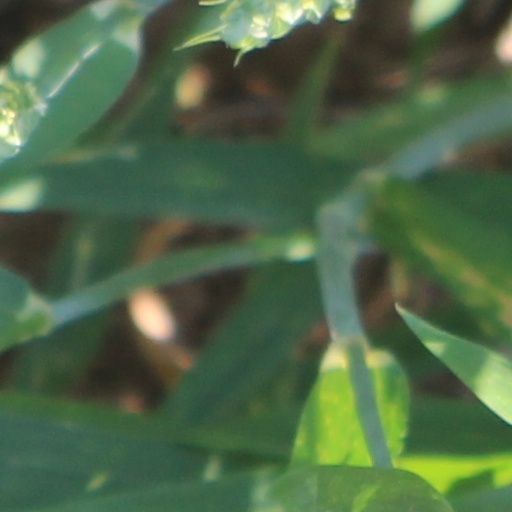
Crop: wheat